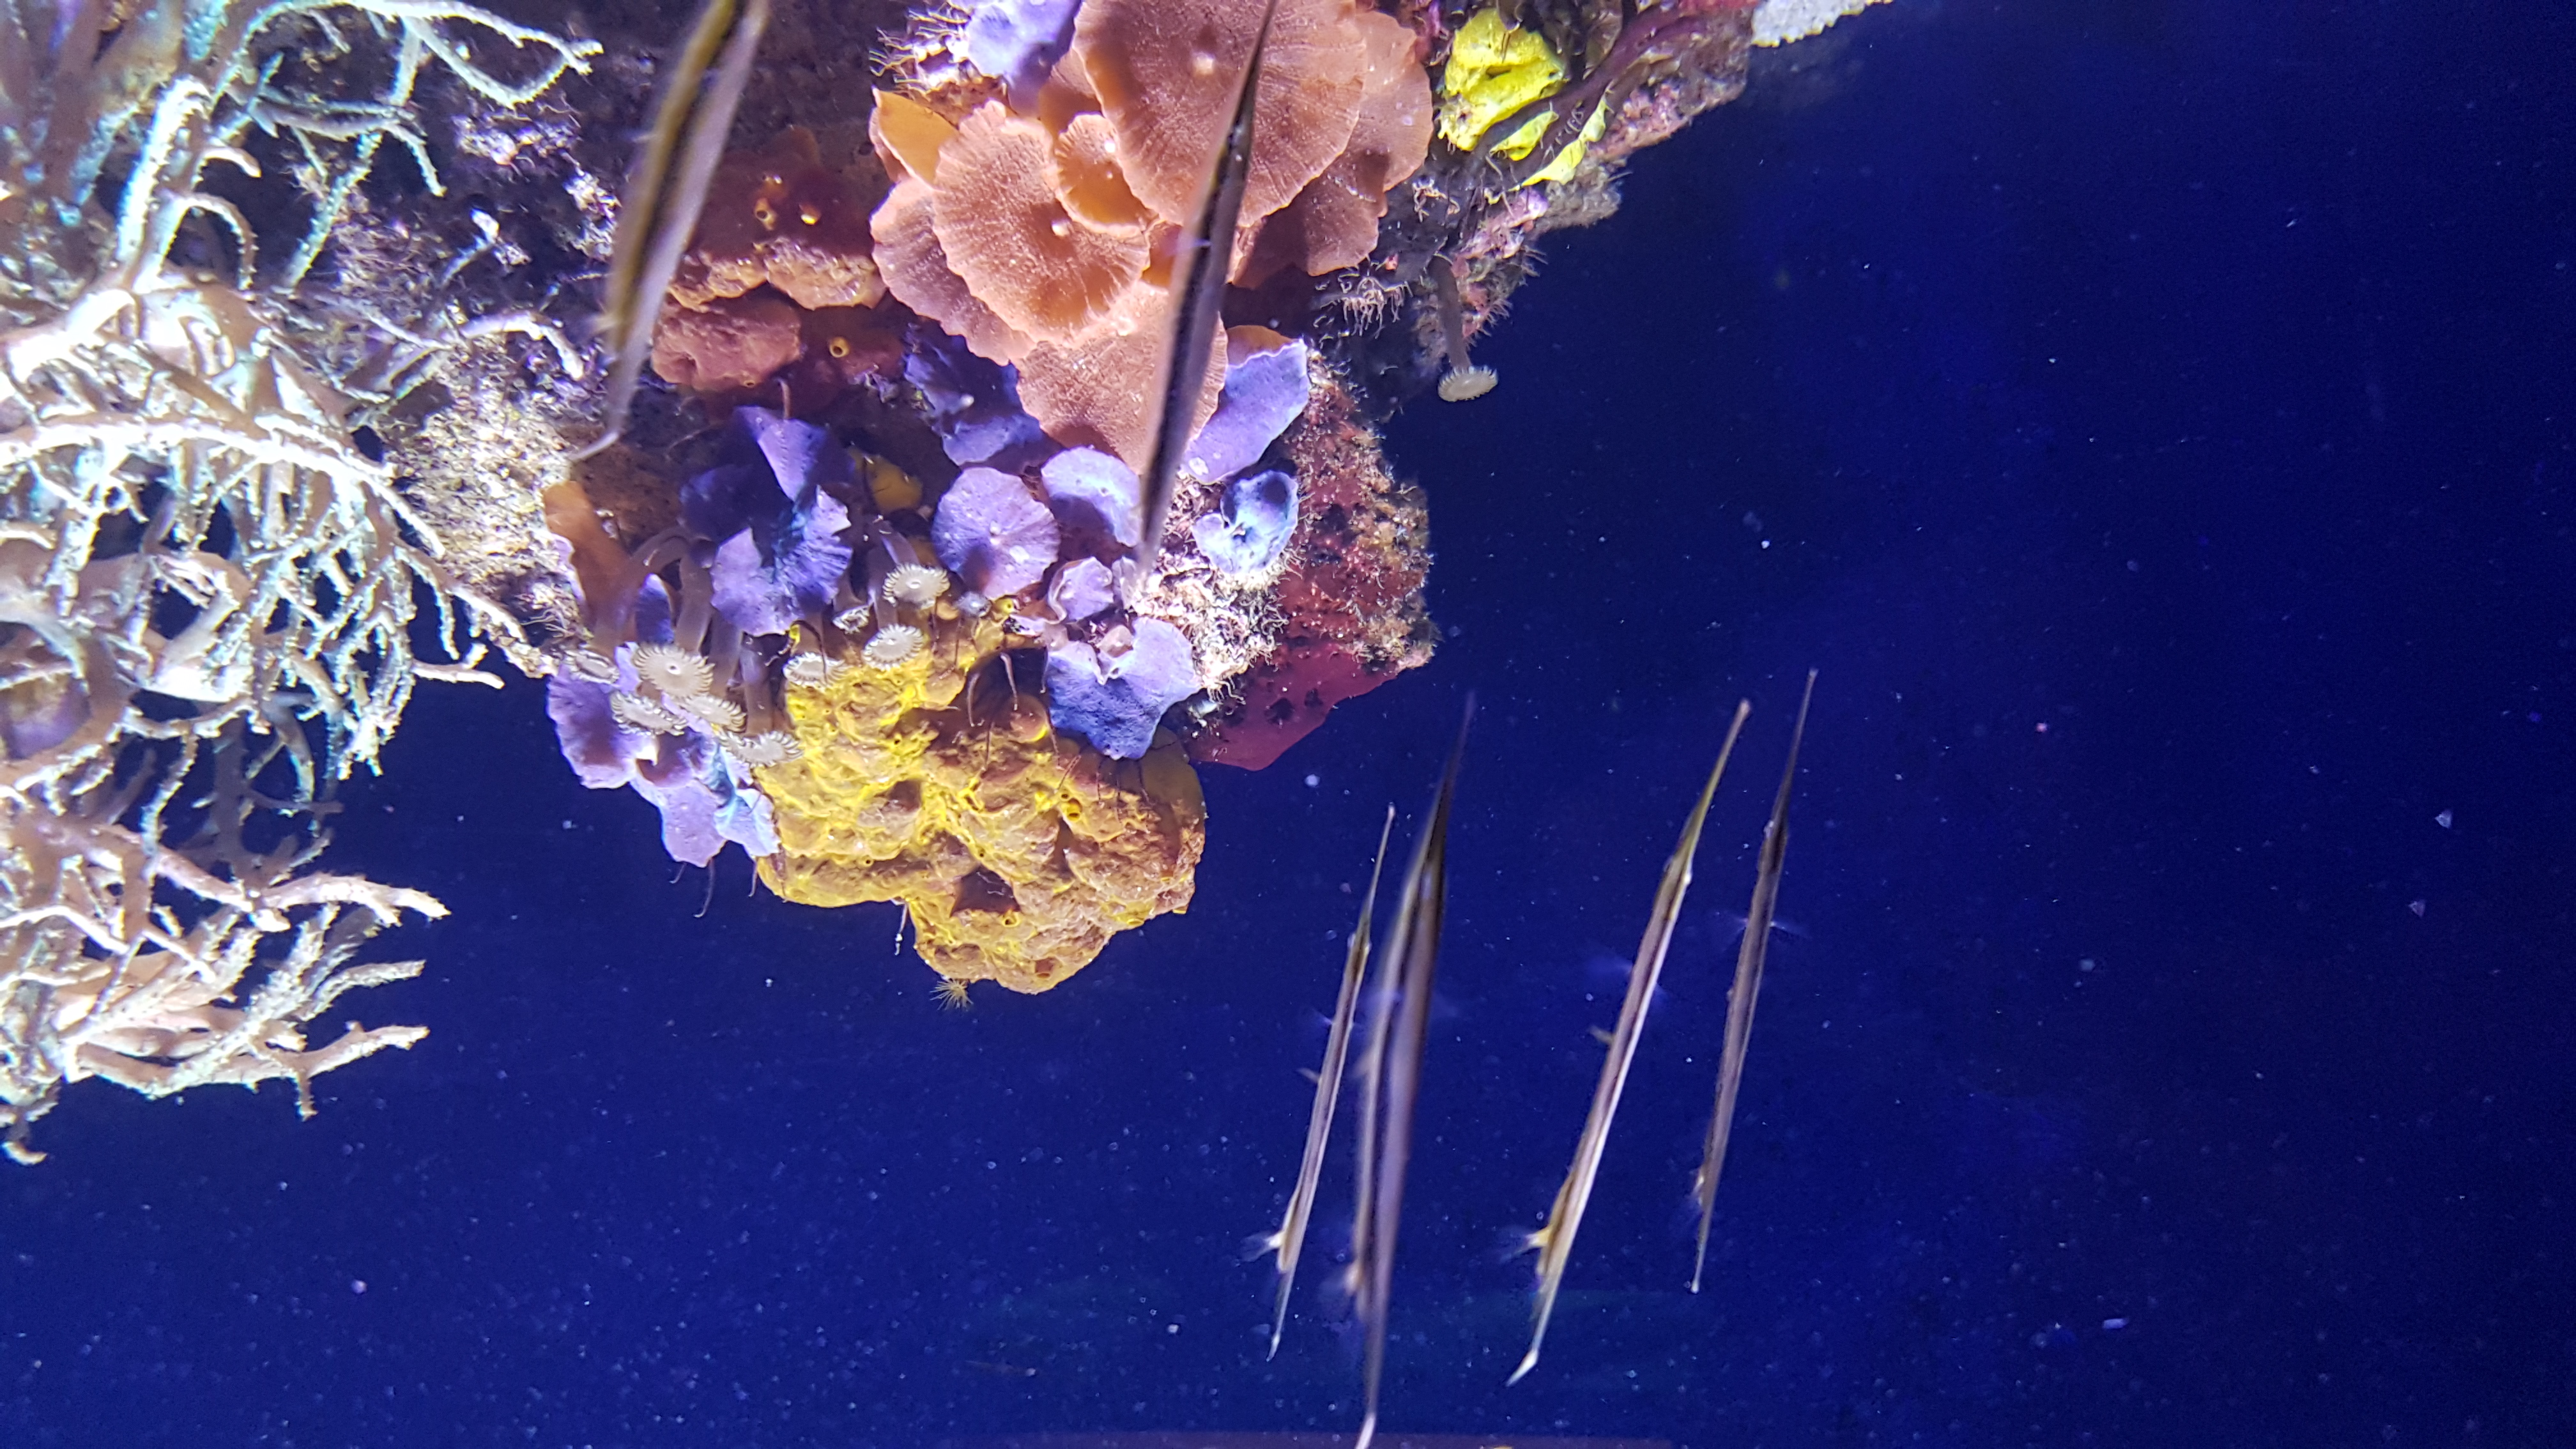
sea, water, underwater, world, marine biology, art, electric blue, science, invertebrate, space, coral, reef, marine invertebrates, cnidaria, rock, macro photography, algae, fungus, visual arts, illustration, stony coral, wildlife, coral reef